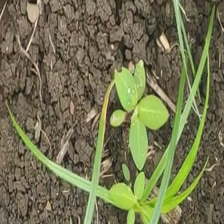
Weed species: Lavhala_(Cyperus_Rotundus)